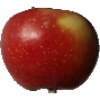
Label: braeburn_apple